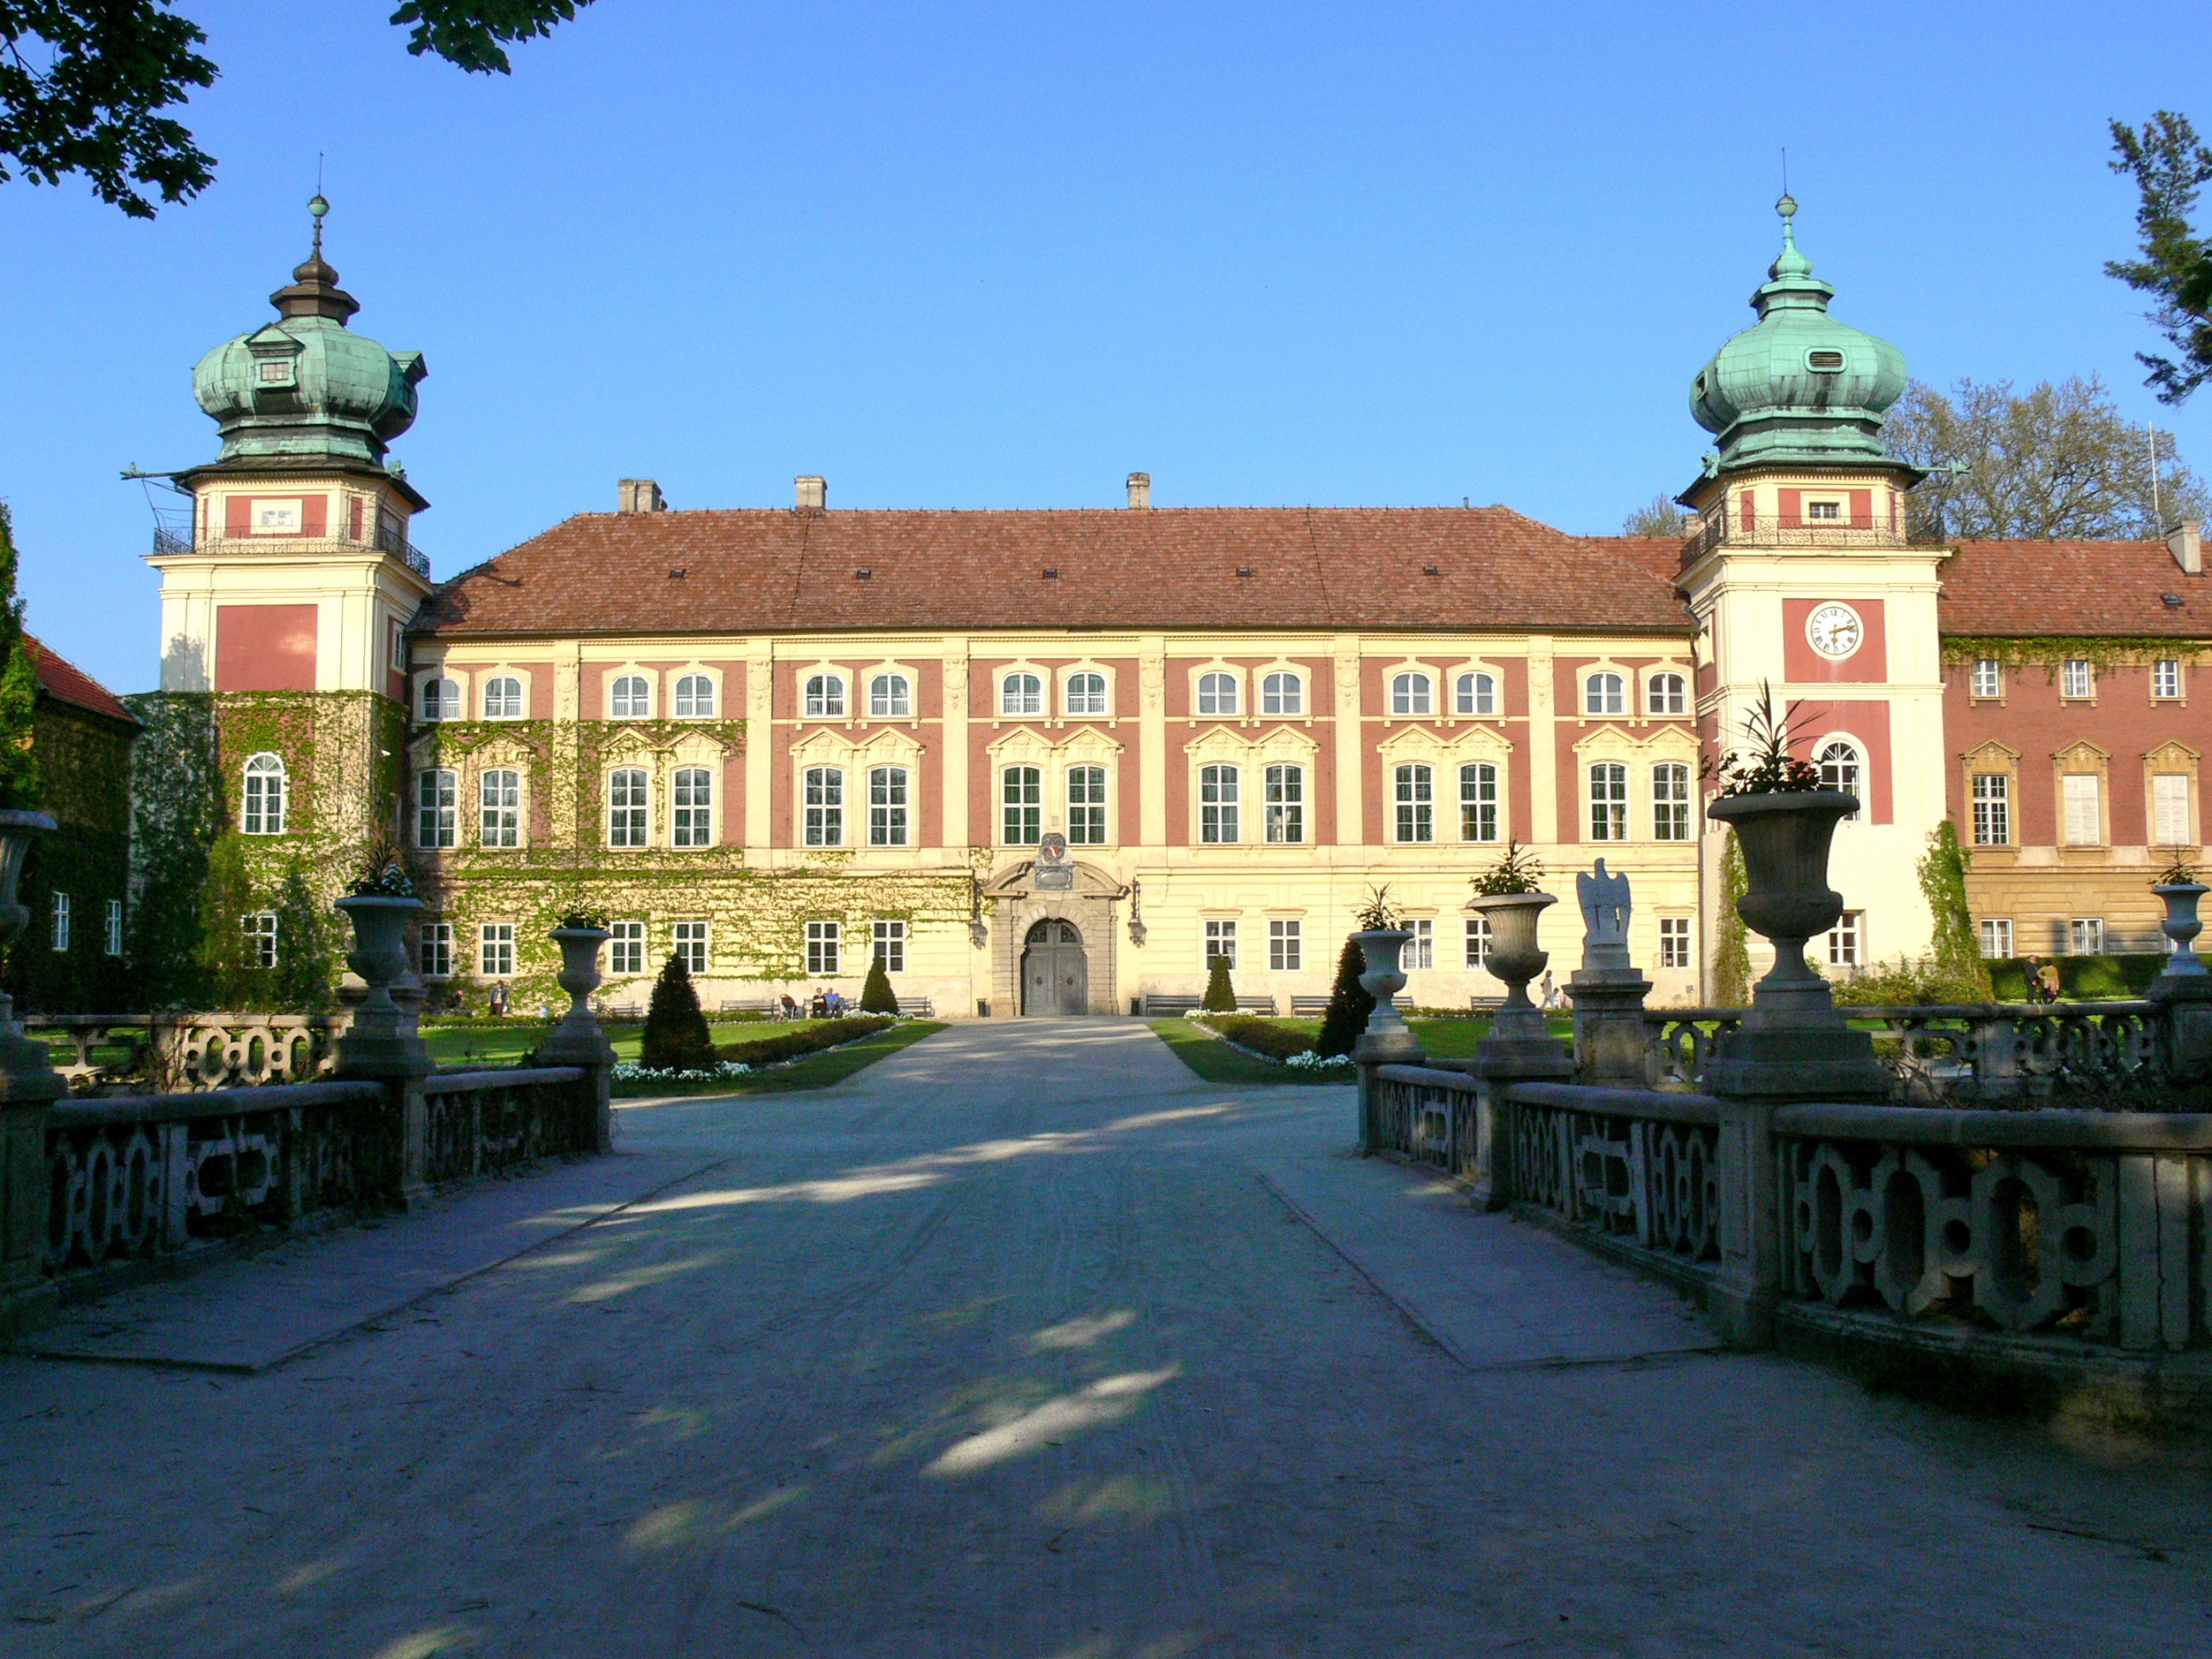
town, building, chateau, palace, cityscape, plaza, landmark, waterway, place of worship, monastery, town square, estate, zamek, stately home, lancut, historic site, water castle, a cut, potocki